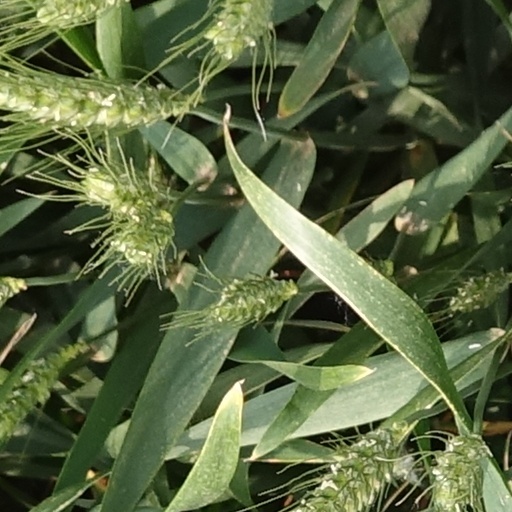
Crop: wheat